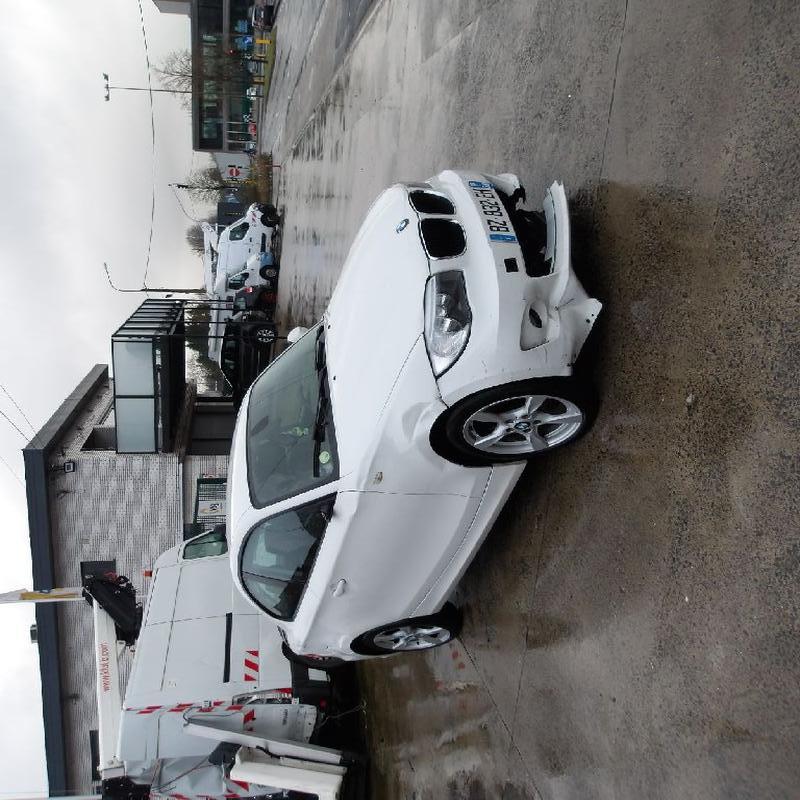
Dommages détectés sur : pare-choc avant, aile avant droite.
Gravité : majeur